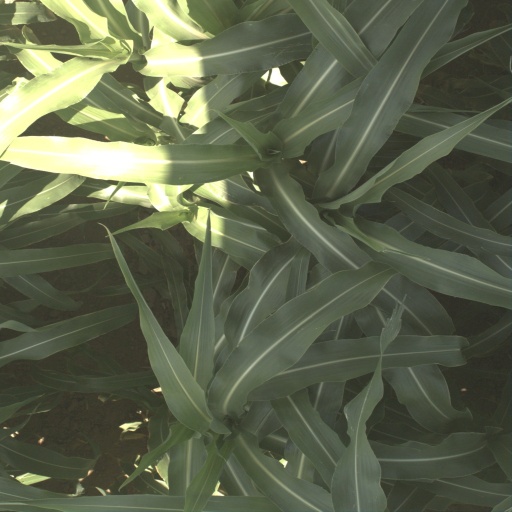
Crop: sorghum